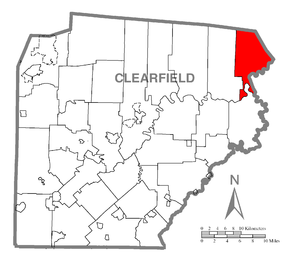
Karthaus Township est un township, situé au nord-est de la partie centrale du comté de Clearfield, aux États-Unis. En 2010, il comptait une population de 811 habitants.